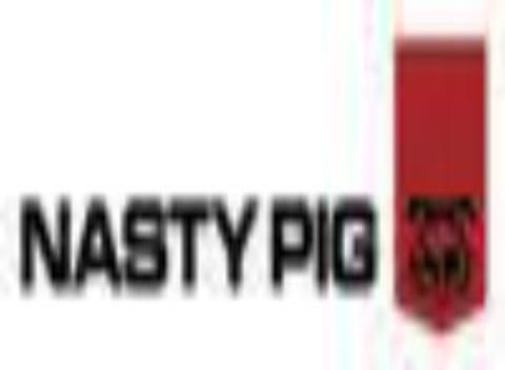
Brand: nasty pig-2
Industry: Clothes